Church of the Holy Apostles Peter and Paul, Topčider

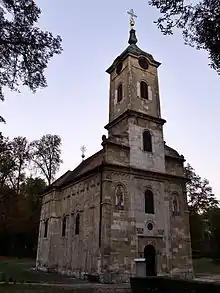

Church of the Holy Apostles Peter and Paul, known as the Topčider Church is the Serbian Orthodox Church, located in Topčider park, in the municipality of Savski Venac in Belgrade, the capital of Serbia. Built between 1832 and 1834, it was an endowment of Prince Miloš Obrenović, who was also its founder. It is located next to the Residence of Prince Miloš. The church was declared a cultural monument and protected by the state in 1949.